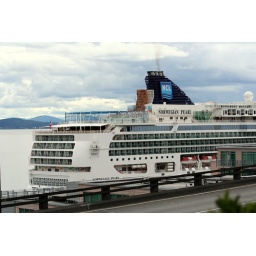
That's a rock climbing wall up near the smoke stack.